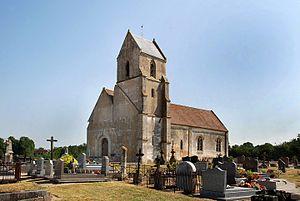
Les Moutiers-en-Auge (Calvados)
Les Moutiers-en-Auge est une commune française, située dans le département du Calvados en région Normandie, peuplée de 122 habitants.